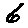
Label: 6